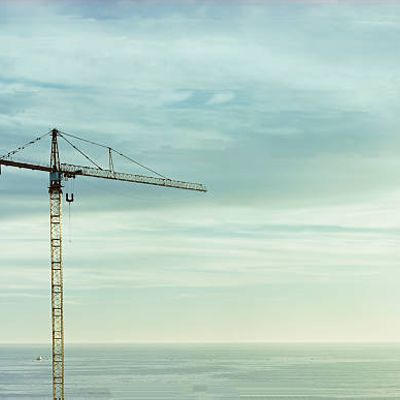
Cloud type: Stratus (St)